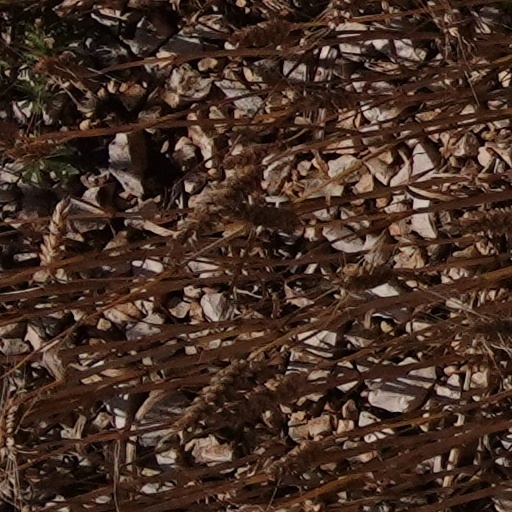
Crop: wheat